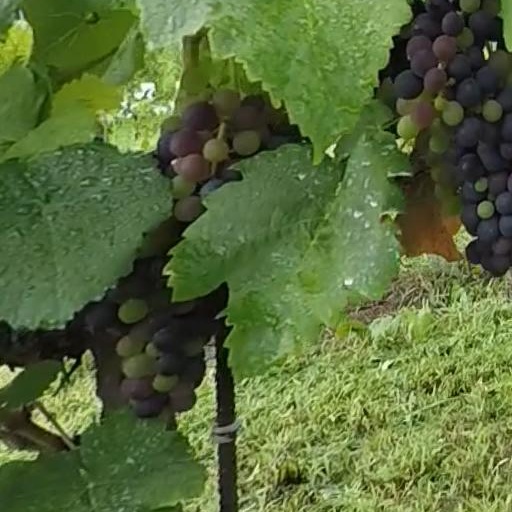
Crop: grape